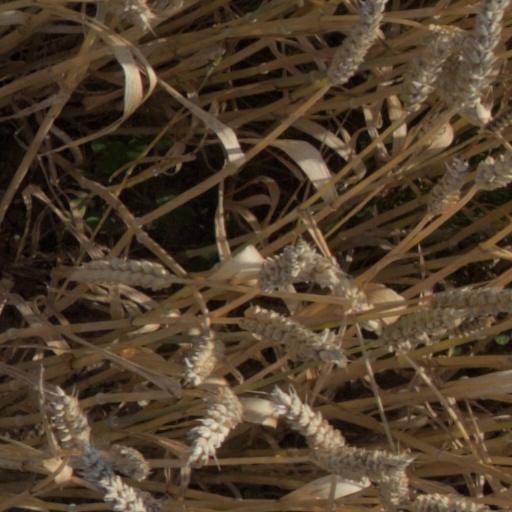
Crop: wheat